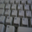
Label: keyboard